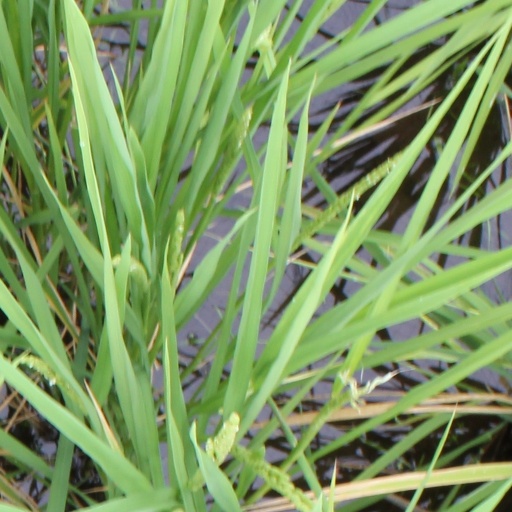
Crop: rice